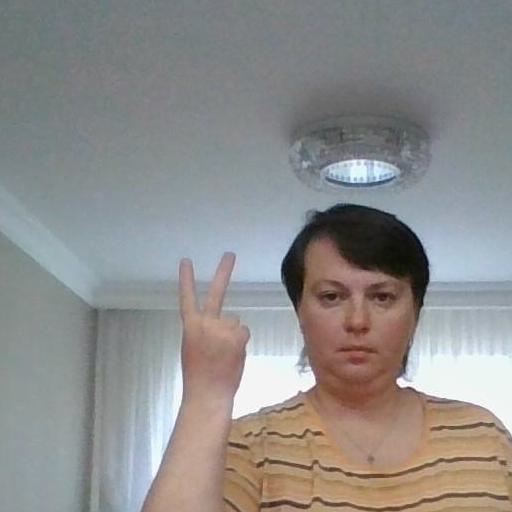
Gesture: peace_inverted